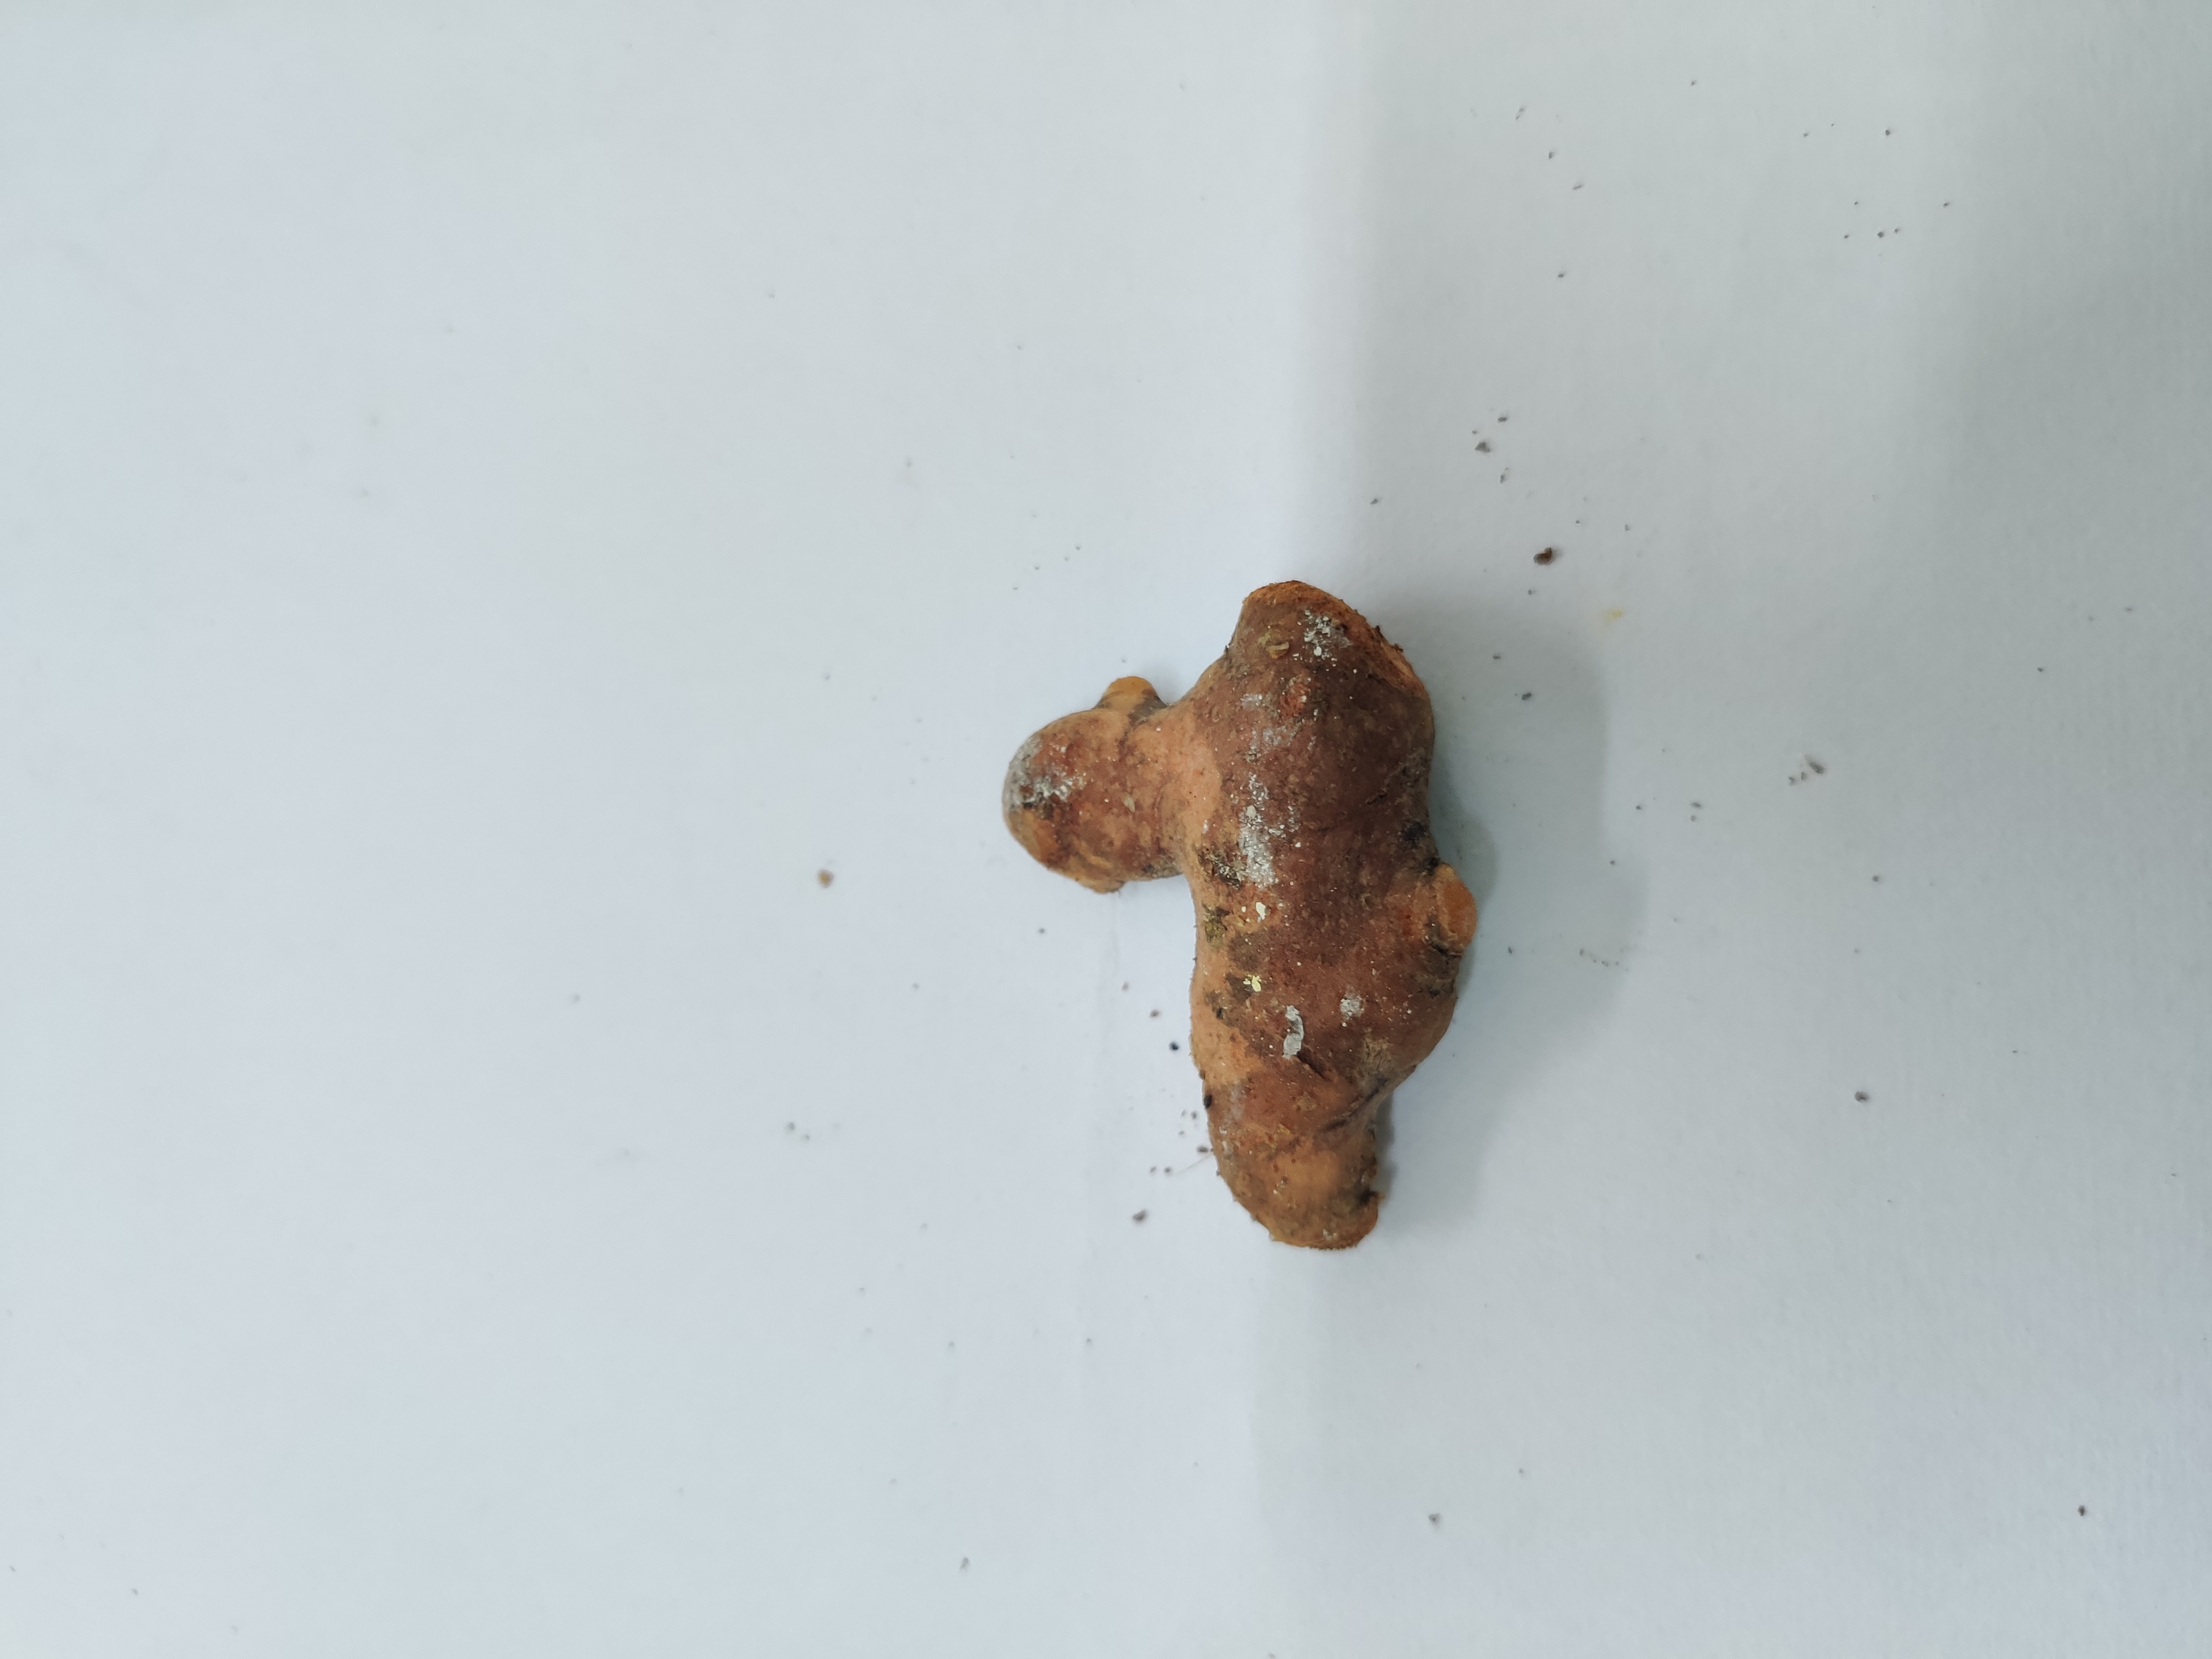
Crop: Turmeric
Condition: Fresh